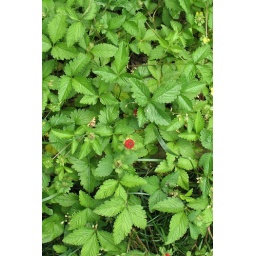
Wild Strawberries taking over the plant box